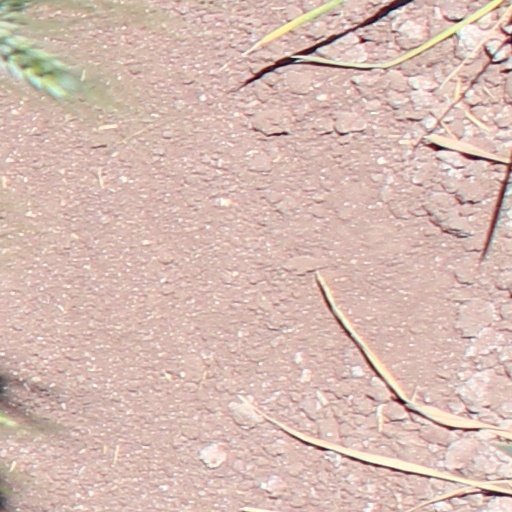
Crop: wheat